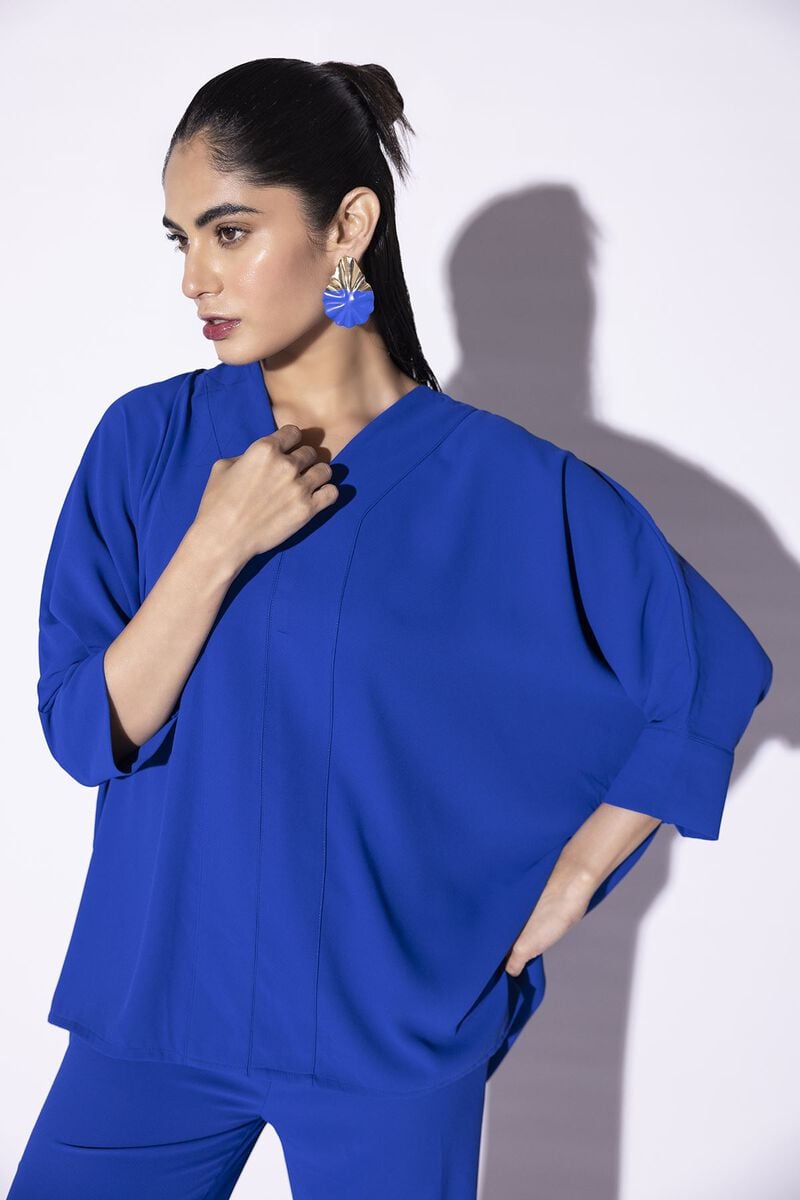
blue kalpana top